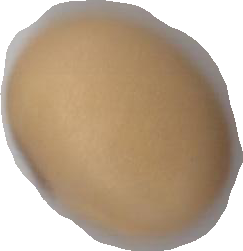
Variety: Anjasmoro